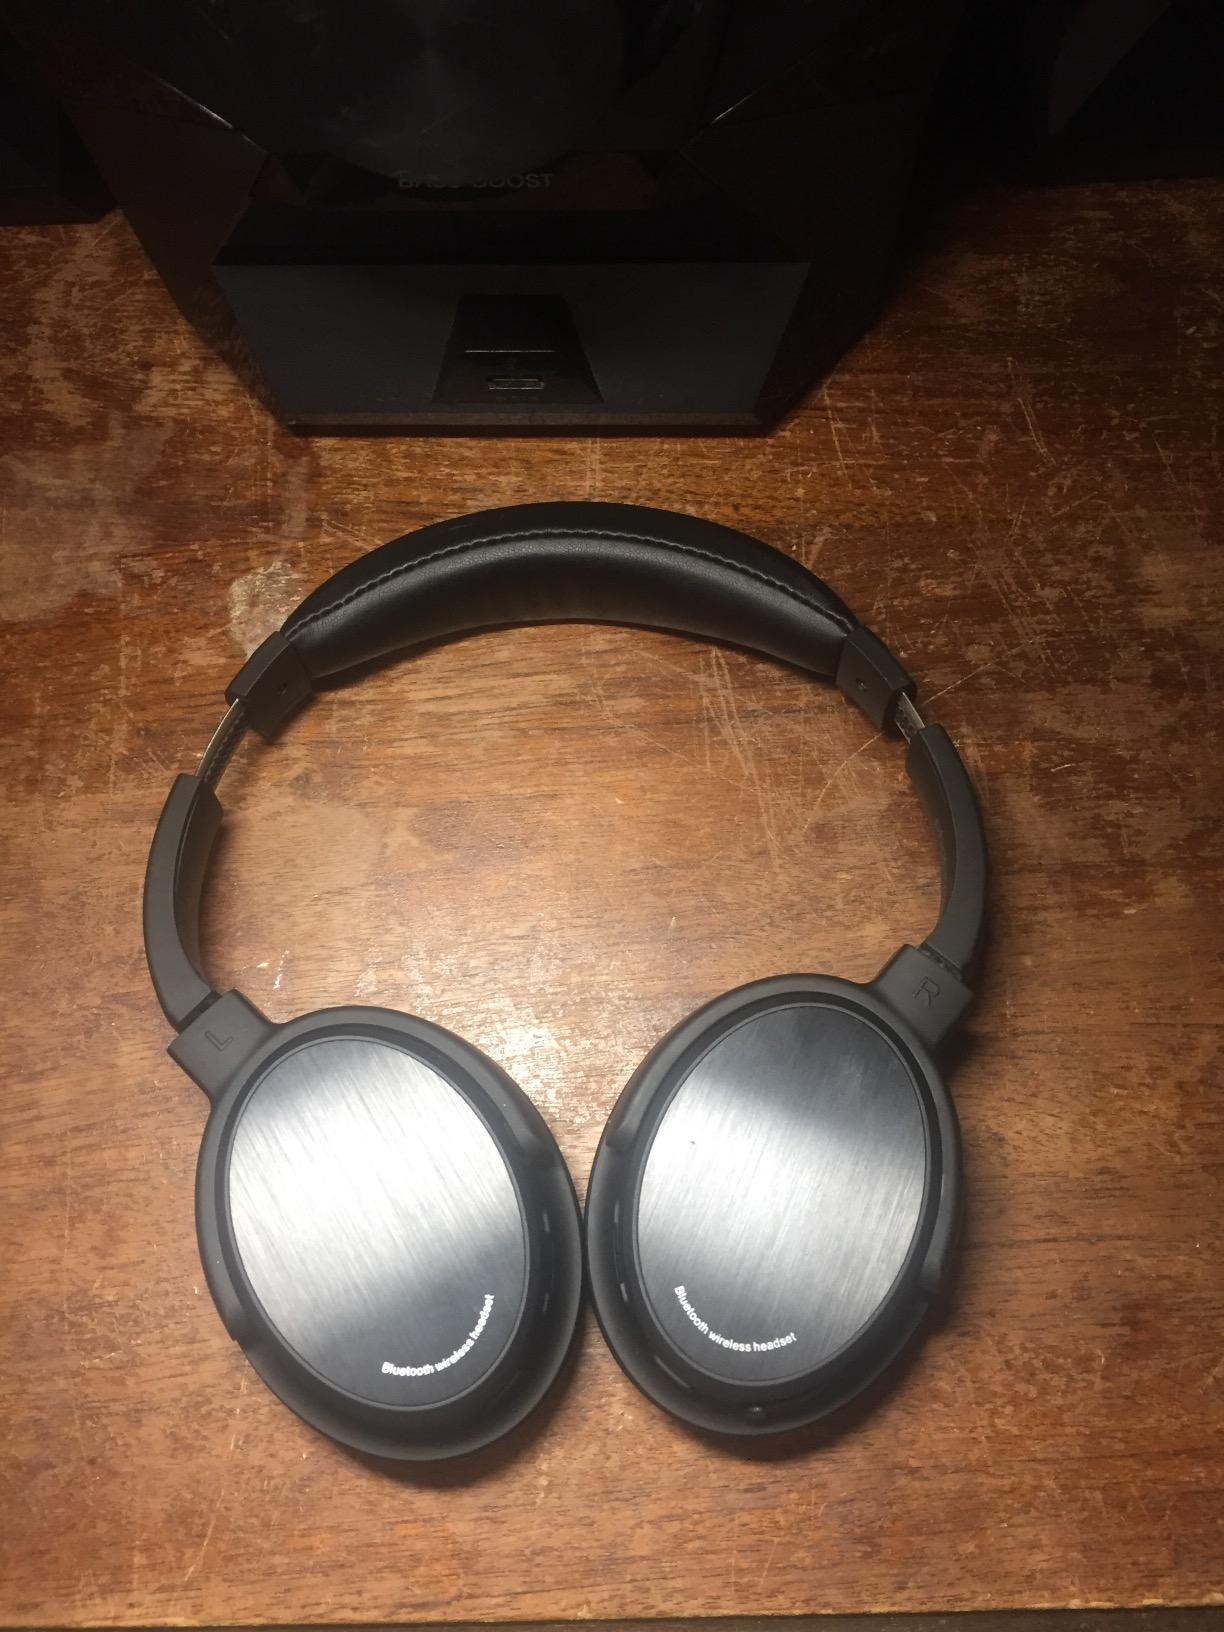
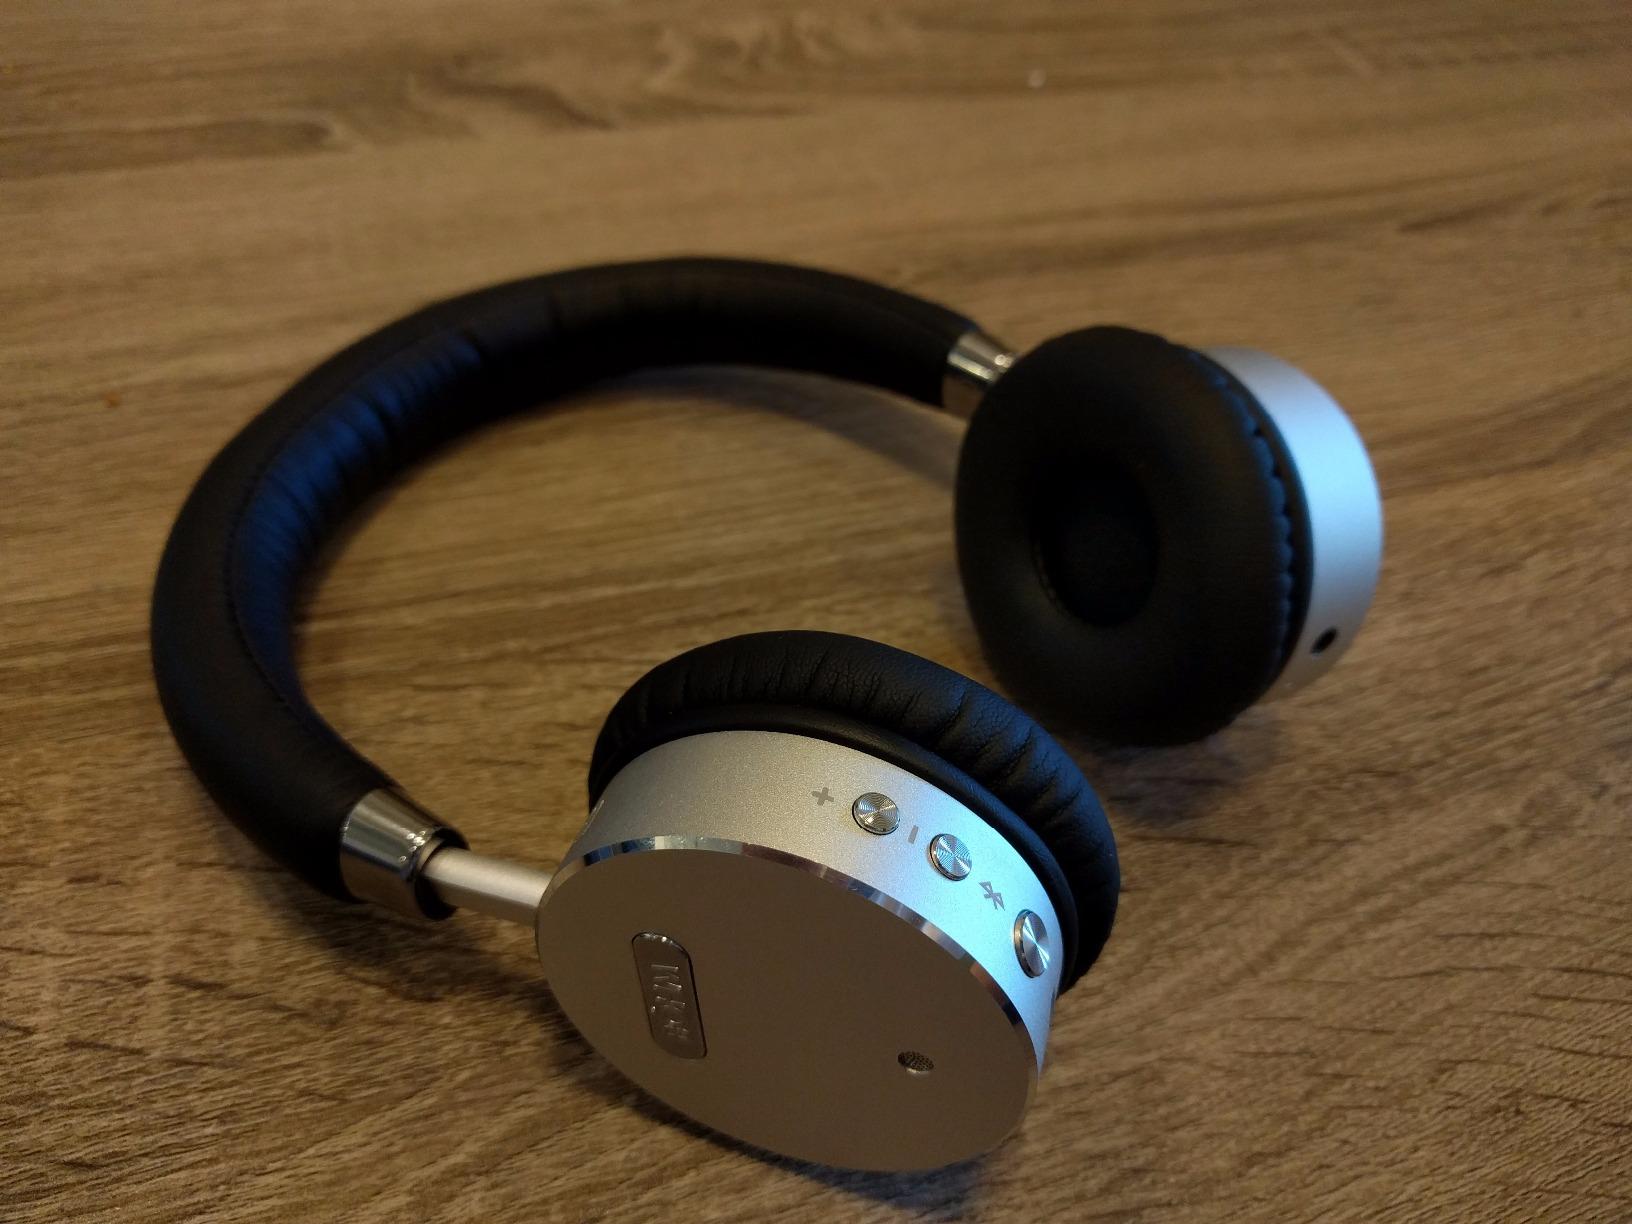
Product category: headphones
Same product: no